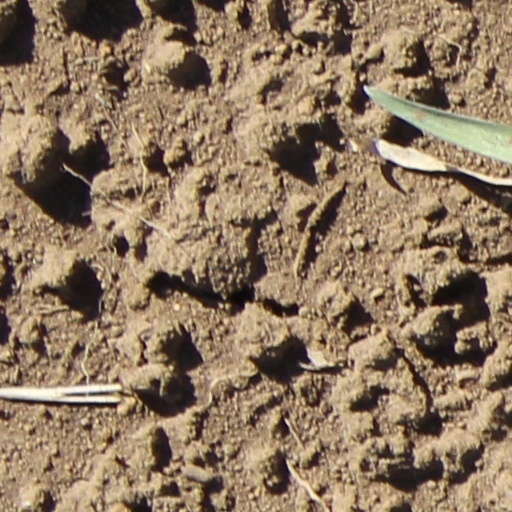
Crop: wheat